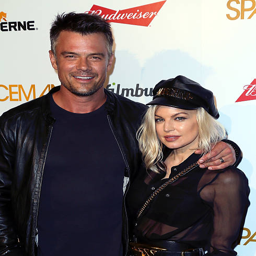
actor and pop artist attend the premiere .